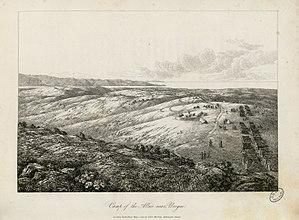
25 gravures sur cuivre, 1 carte dessinée et gravée par B. R. Baker, imprimée par Rowney et Forster, lettre par J. Netherclift. - Toutes portent la mention